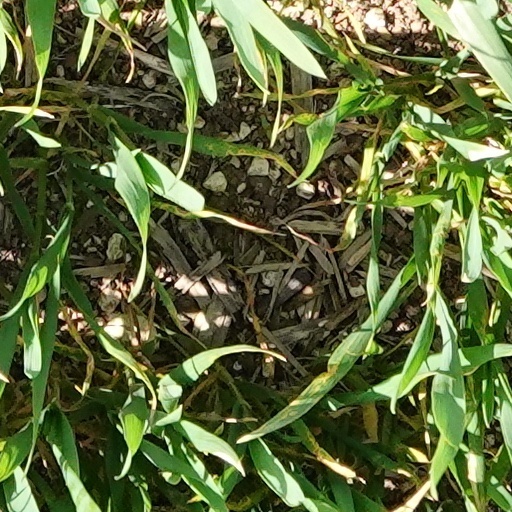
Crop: wheat